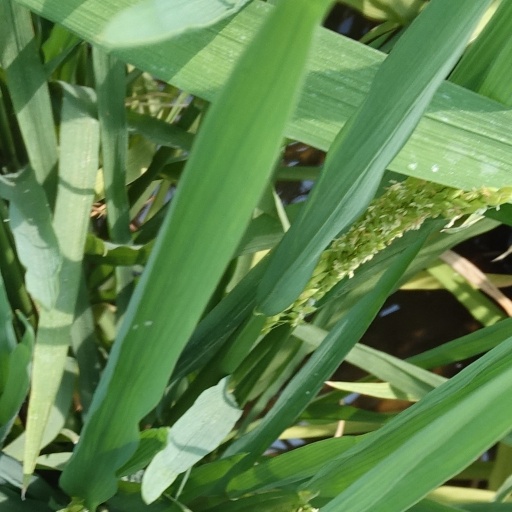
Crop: rice